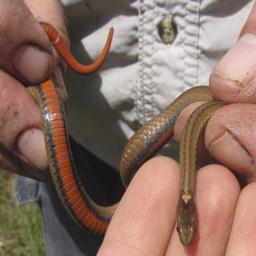
Animal: snakes